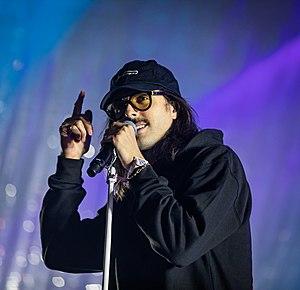
Ferdinand Sarnitz, né le 17 décembre 1988, connu sous son nom de scène Left Boy, est un rappeur, chanteur et réalisateur artistique autrichien.